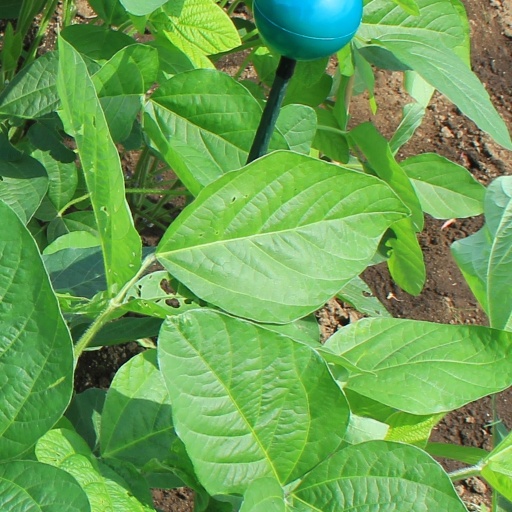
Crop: soybean